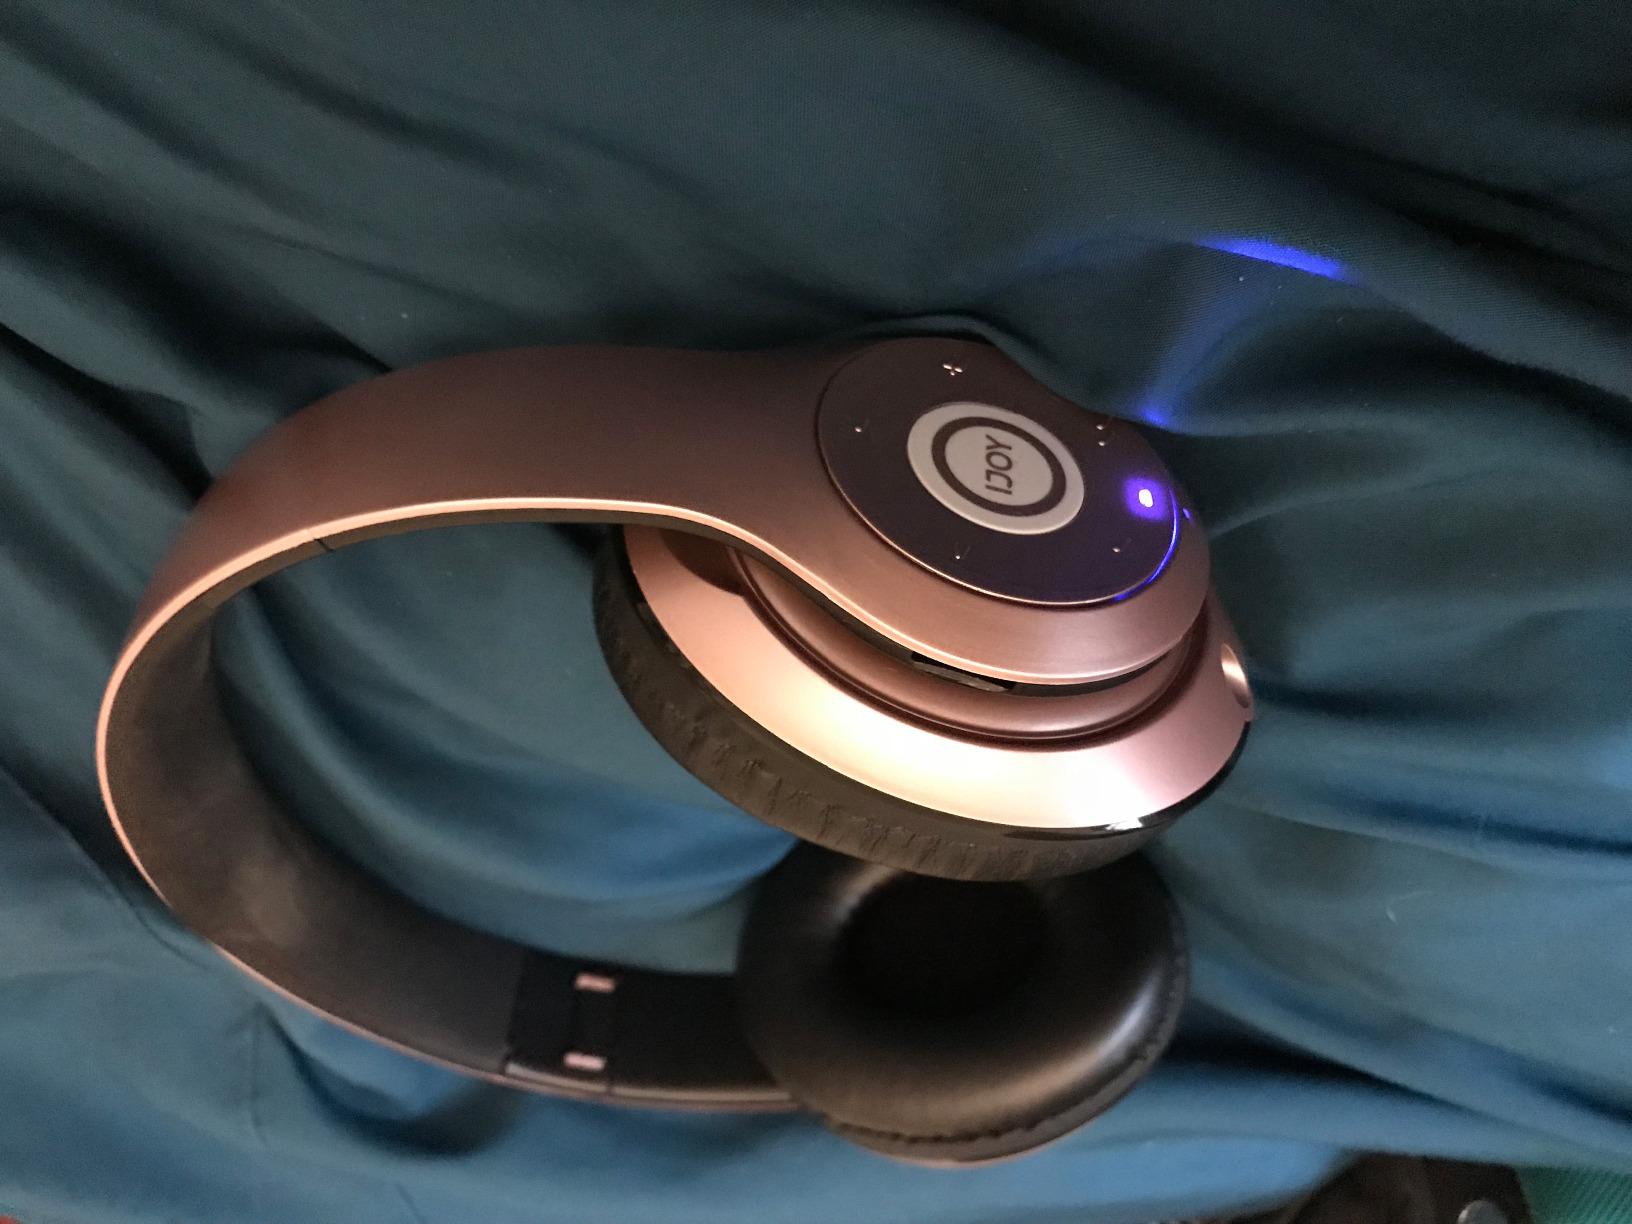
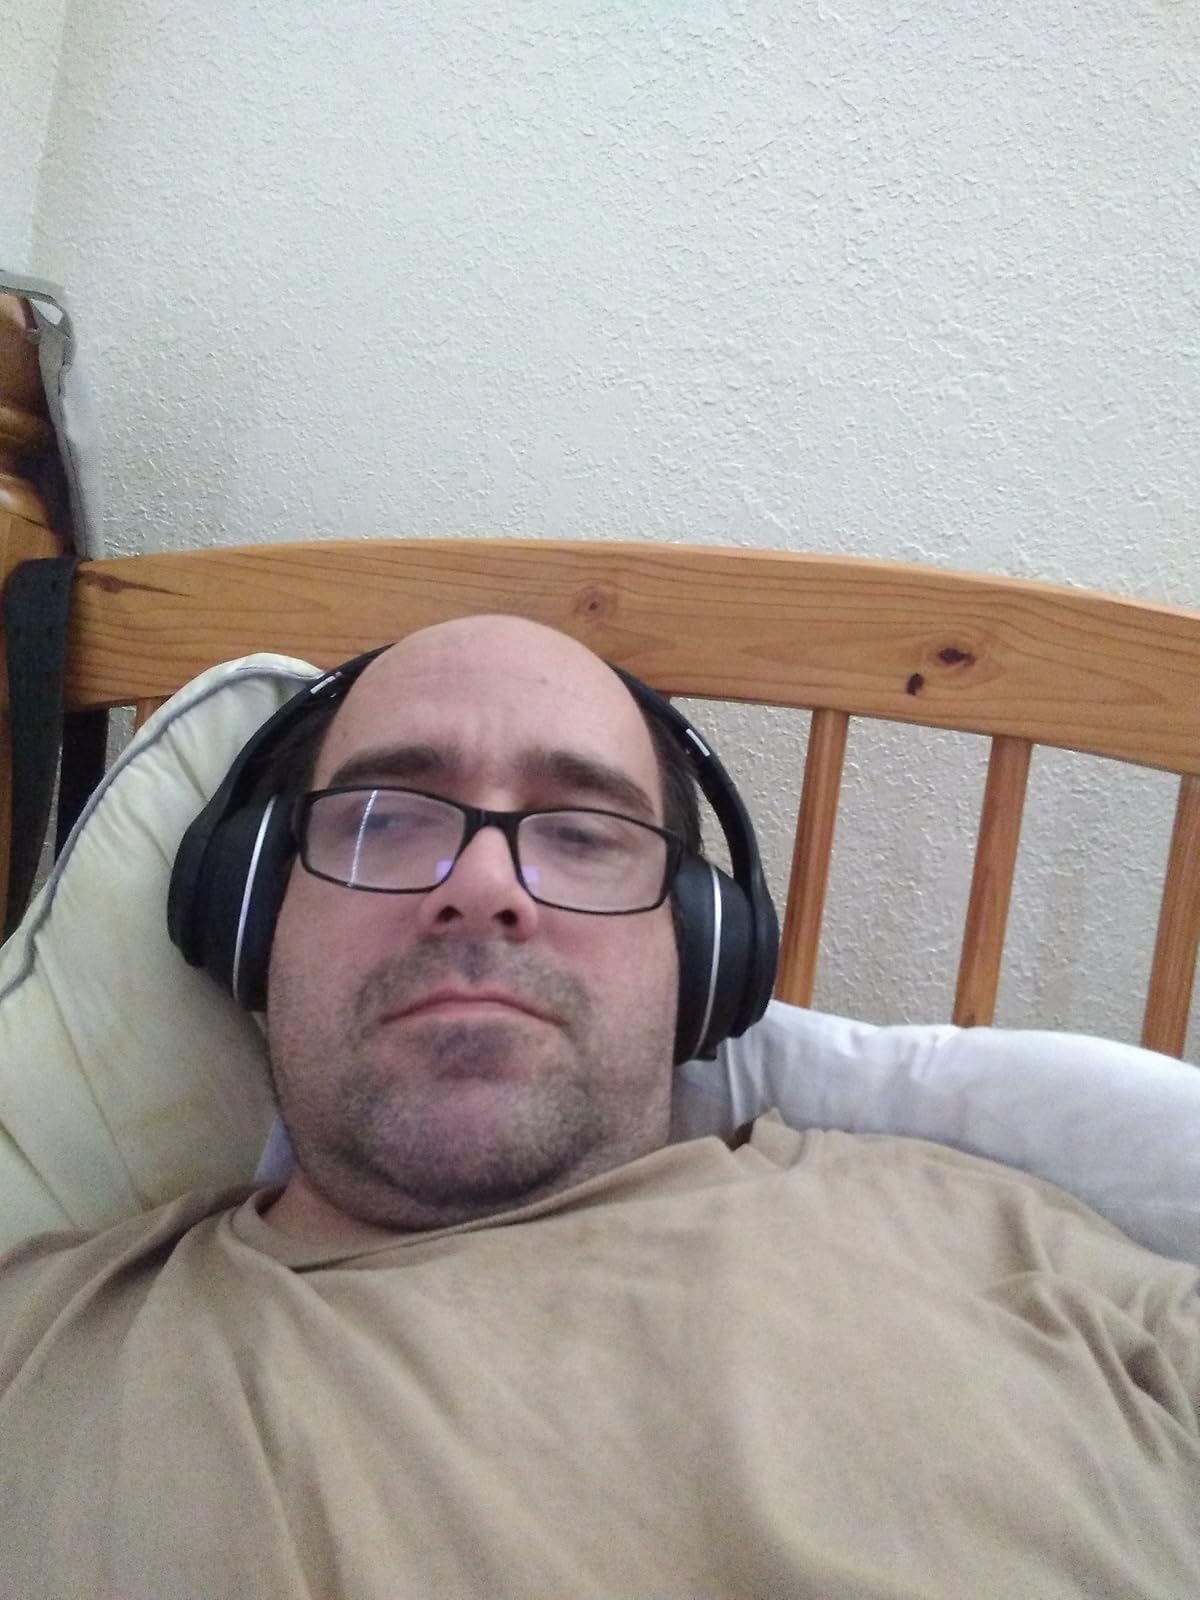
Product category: headphones
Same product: no